FIS Ski Flying World Championships 1981

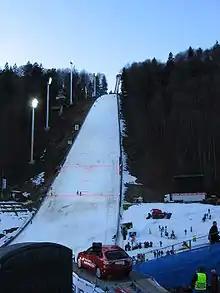
The FIS Ski Flying World Ski Championships 1981 took place in Oberstdorf, West Germany for the second time.

The FIS Ski Flying World Ski Championships 1981 took place in Oberstdorf, West Germany for the second time. Oberstdorf hosted the FIS Ski Flying World Championships in 1973.